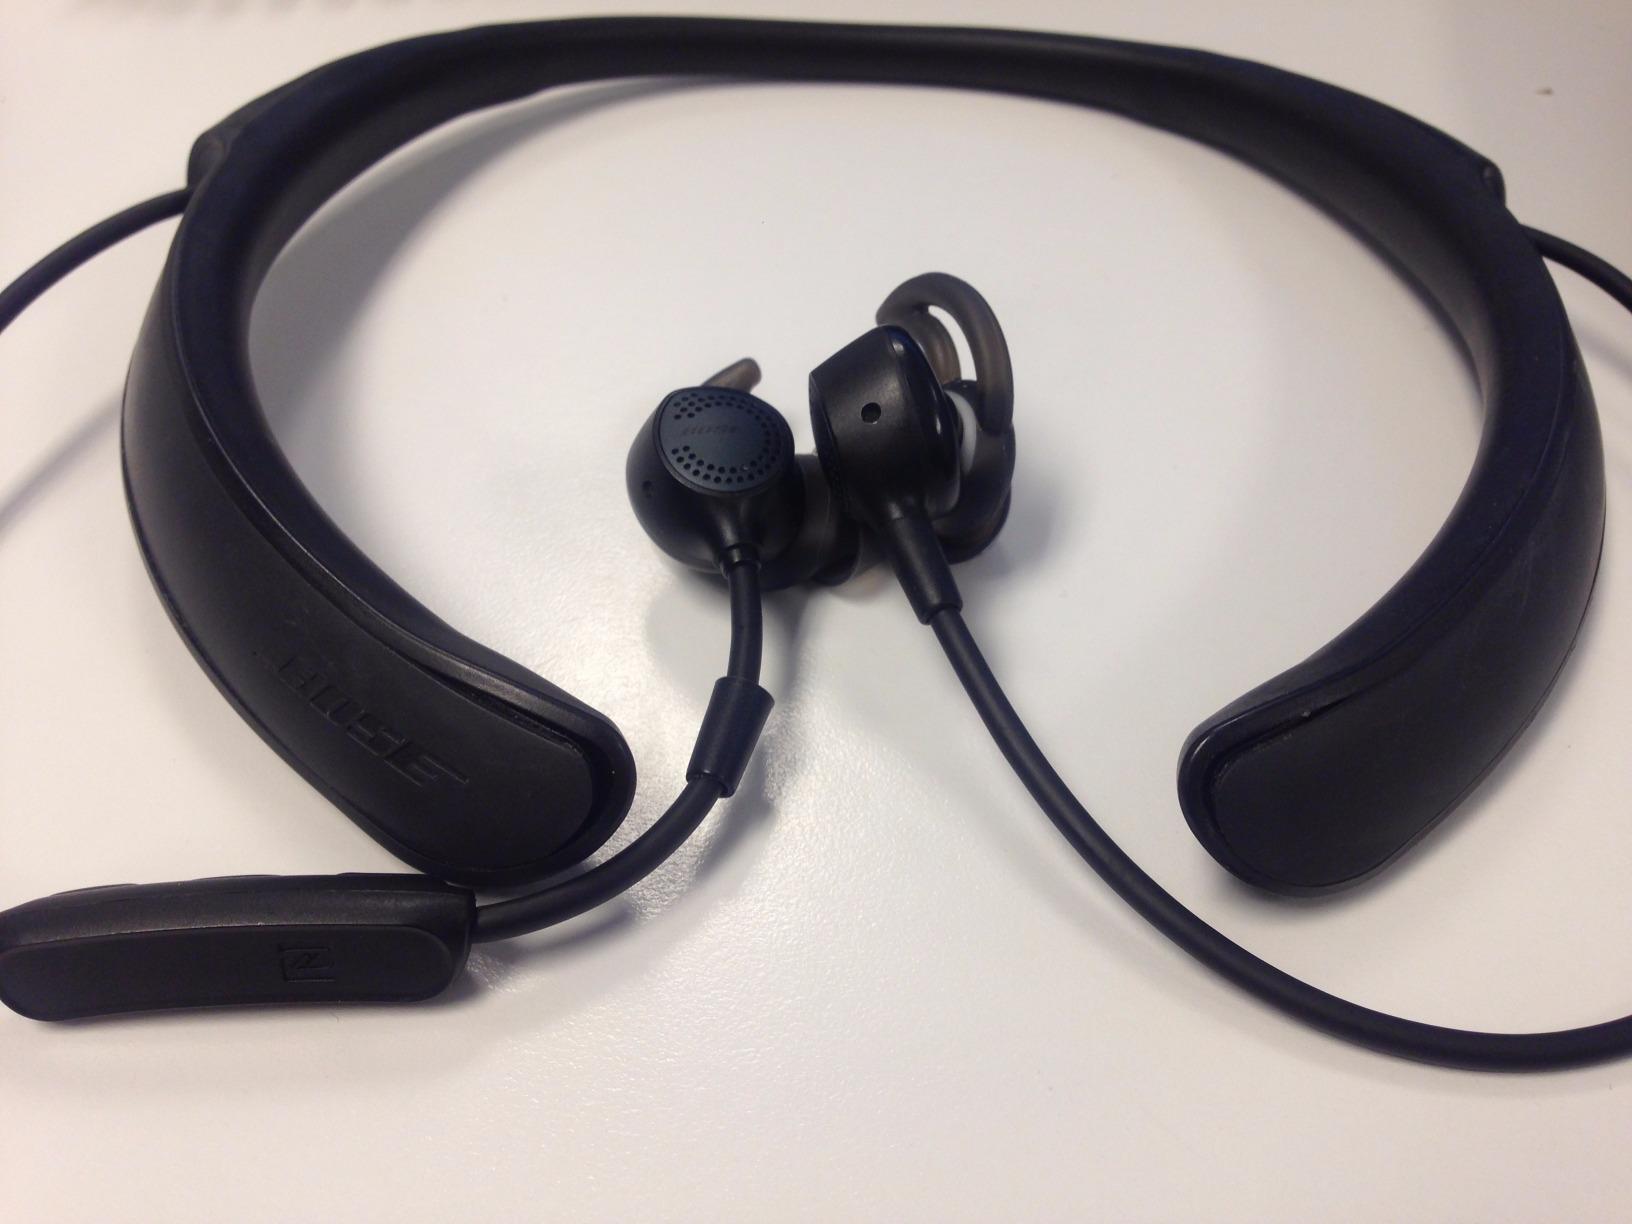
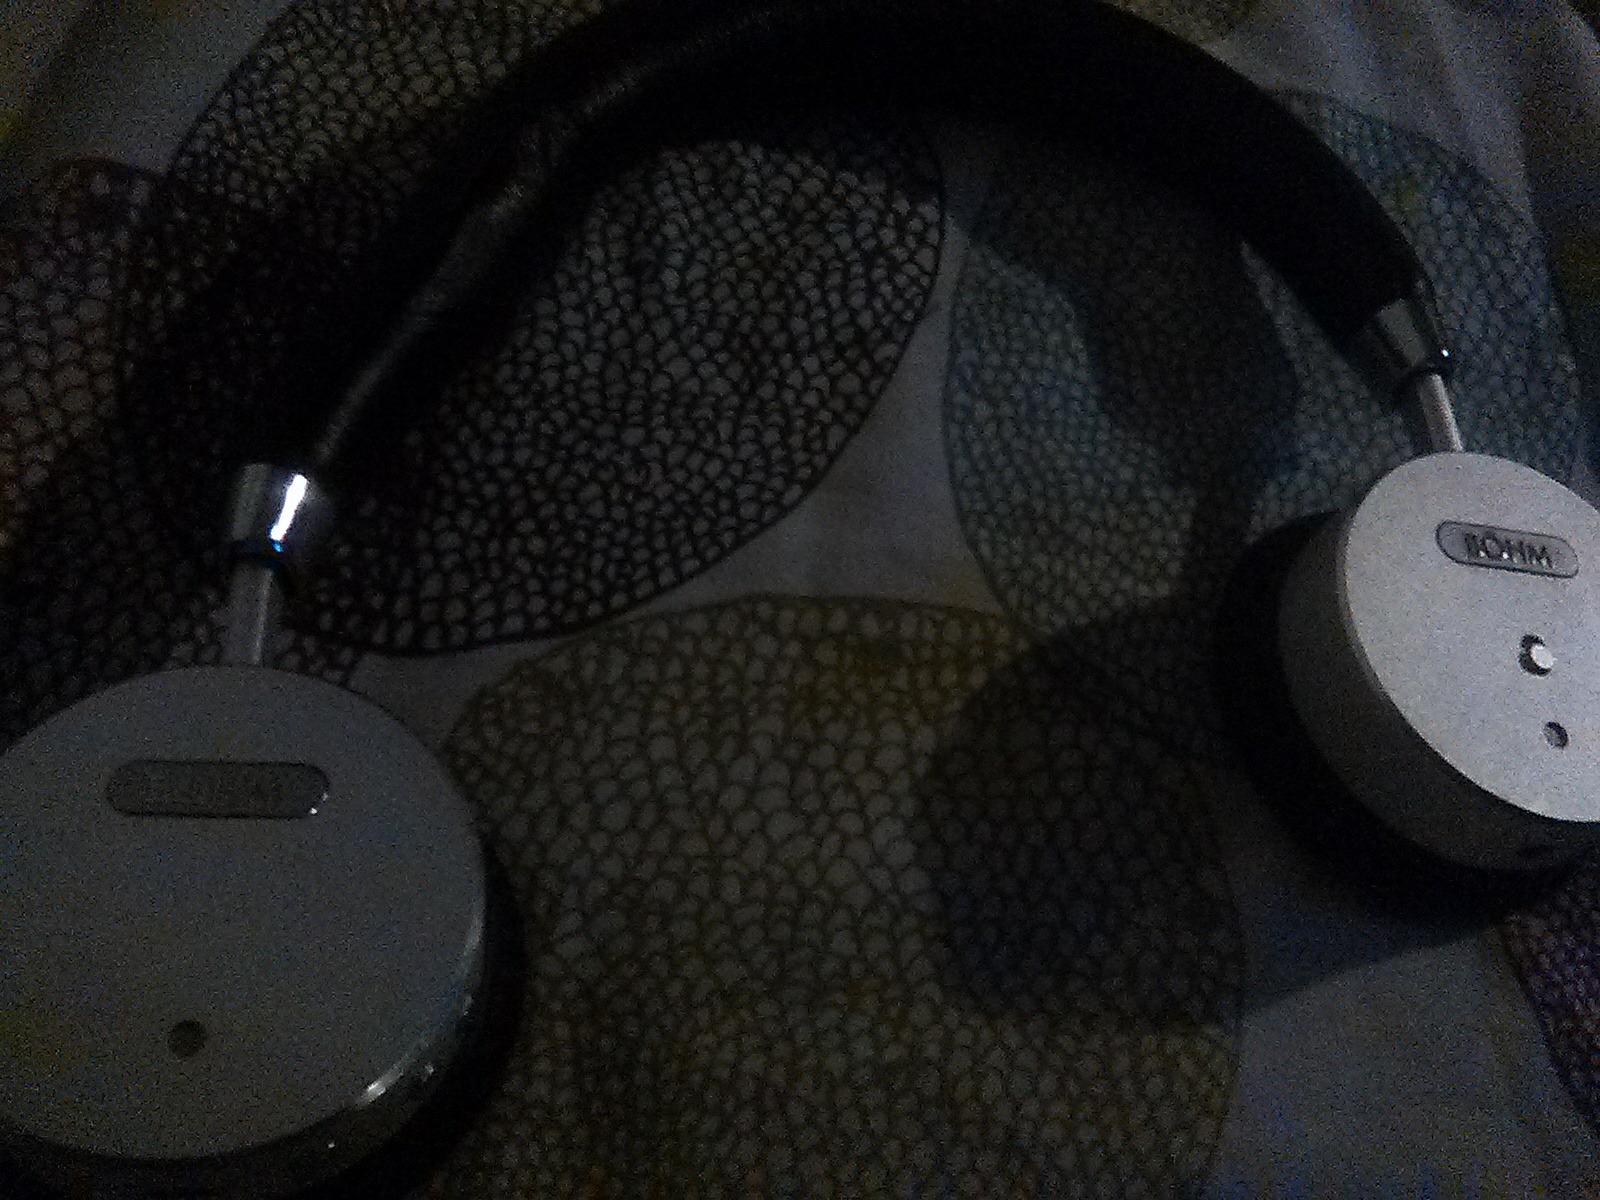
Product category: headphones
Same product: no